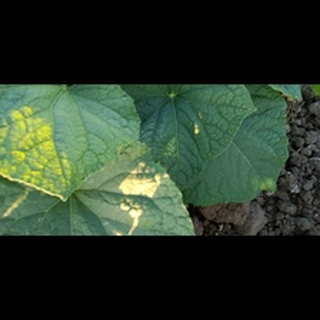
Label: healthy_cucumber